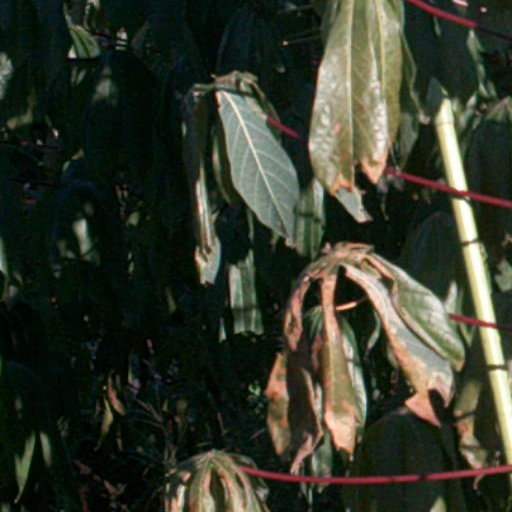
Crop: cassava